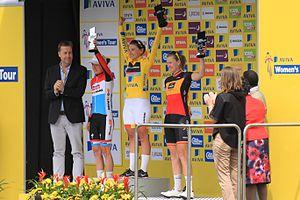
Lisa Brennauer est une coureuse cycliste allemande, membre de l'équipe Canyon-SRAM Racing. Championne du monde du contre-la-montre juniors en 2005, elle devient en 2014 chez les élites, championne du monde du contre-la-montre et vice-championne du monde sur route. Elle est championne d'Allemagne du contre-la-montre en 2013, 2014 et 2018, ainsi que sur l'épreuve en ligne en 2014, 2019 et 2020.